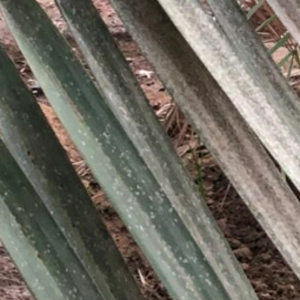
Label: Leaf Spots